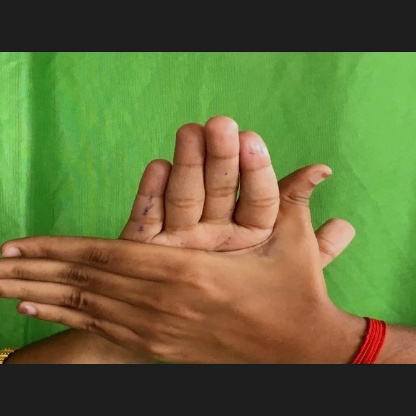
Mudra: Chakra